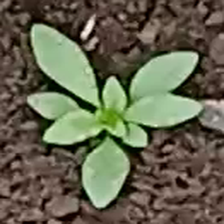
Weed species: Moti_dudhi(Euphorbia_geneculata_L)